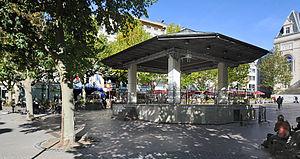
Luxembourg-ville
La place d'Armes est une place dans la ville de Luxembourg, la capitale du Grand-Duché de Luxembourg.